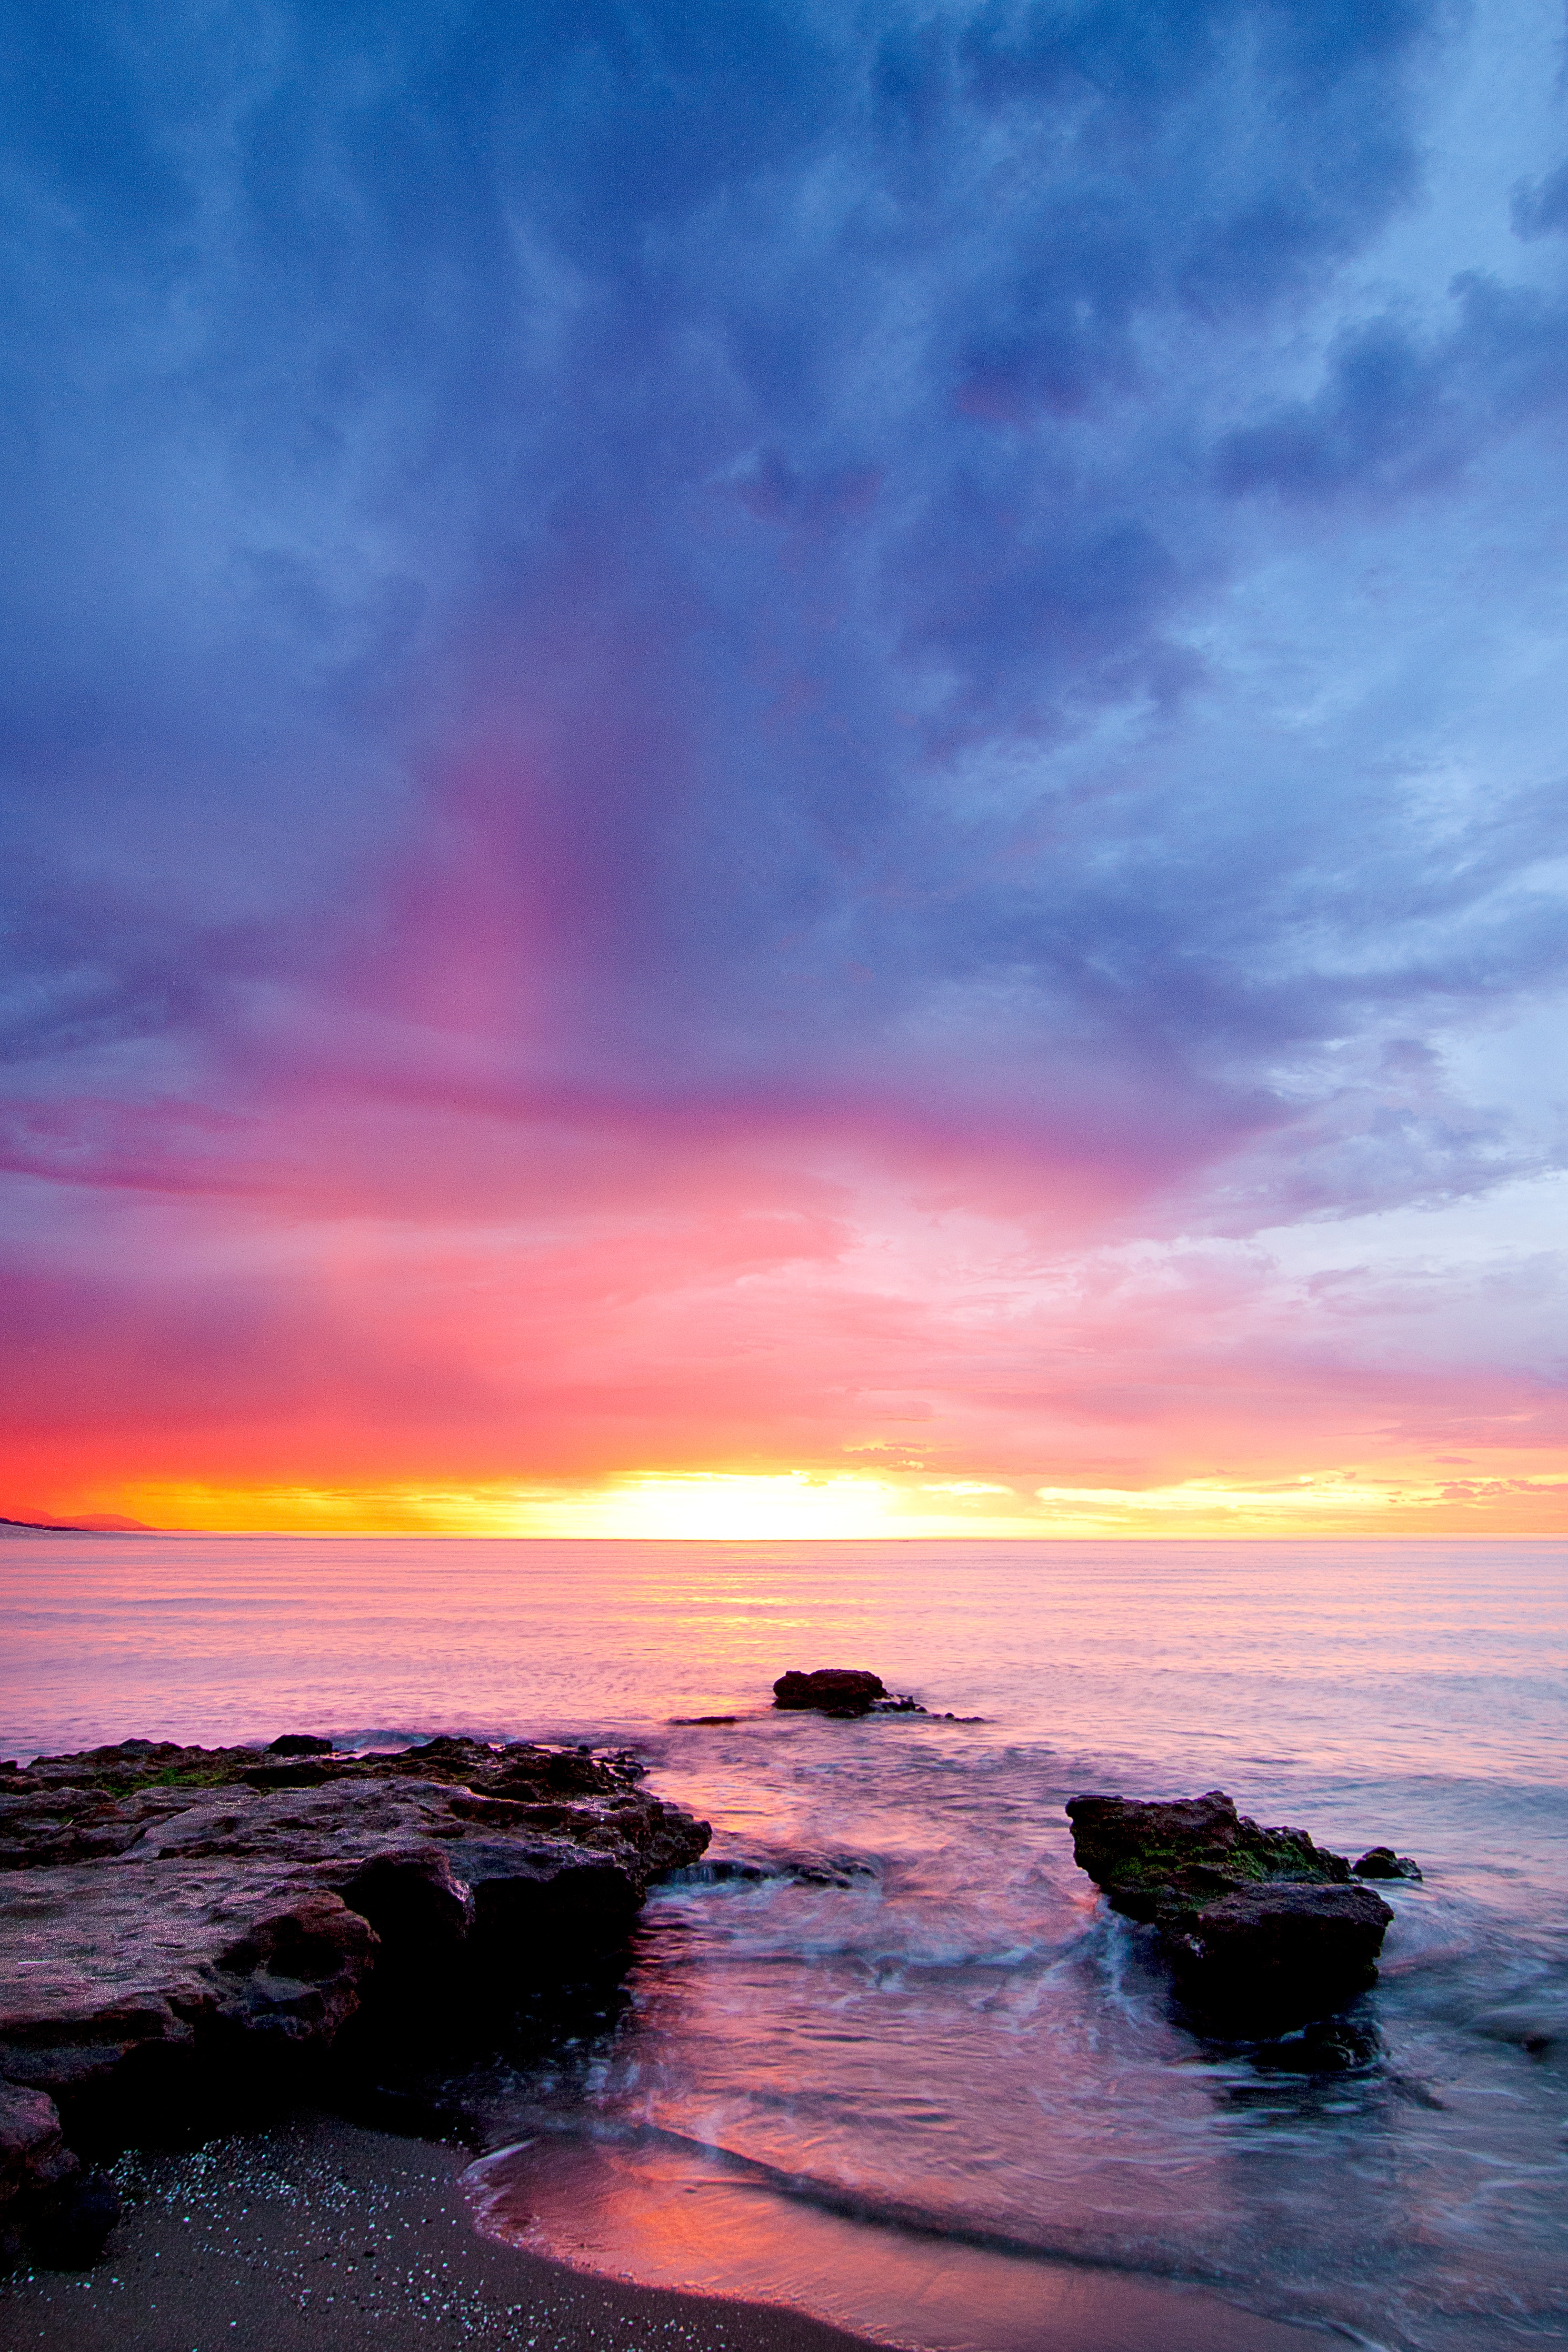
beach, sea, coast, ocean, horizon, cloud, sky, sunrise, sunset, sunlight, morning, shore, wave, dawn, dusk, evening, body of water, afterglow, wind wave